Kilsyth

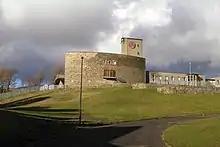
Kilsyth Academy

Kilsyth held an international carnival in mid-August – in 2007 this was held on Sunday August 12 and headlined the Peatbog Faeries and David Sneddon. It is held in the grounds of the wooded Colzium estate nearby. Following a two-year break, the carnival was relaunched in mid-August 2010 as a multi-day music, comedy and dance festival under the banner of the BIG KIC headlining Salsa Celtica, Dougie MacLean and Fred MacAulay. However this event is no longer held